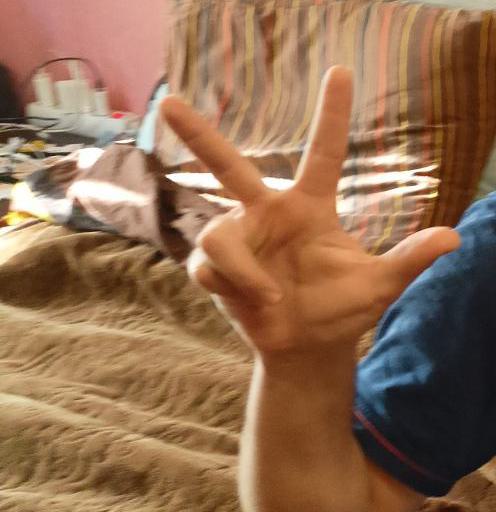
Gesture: three2